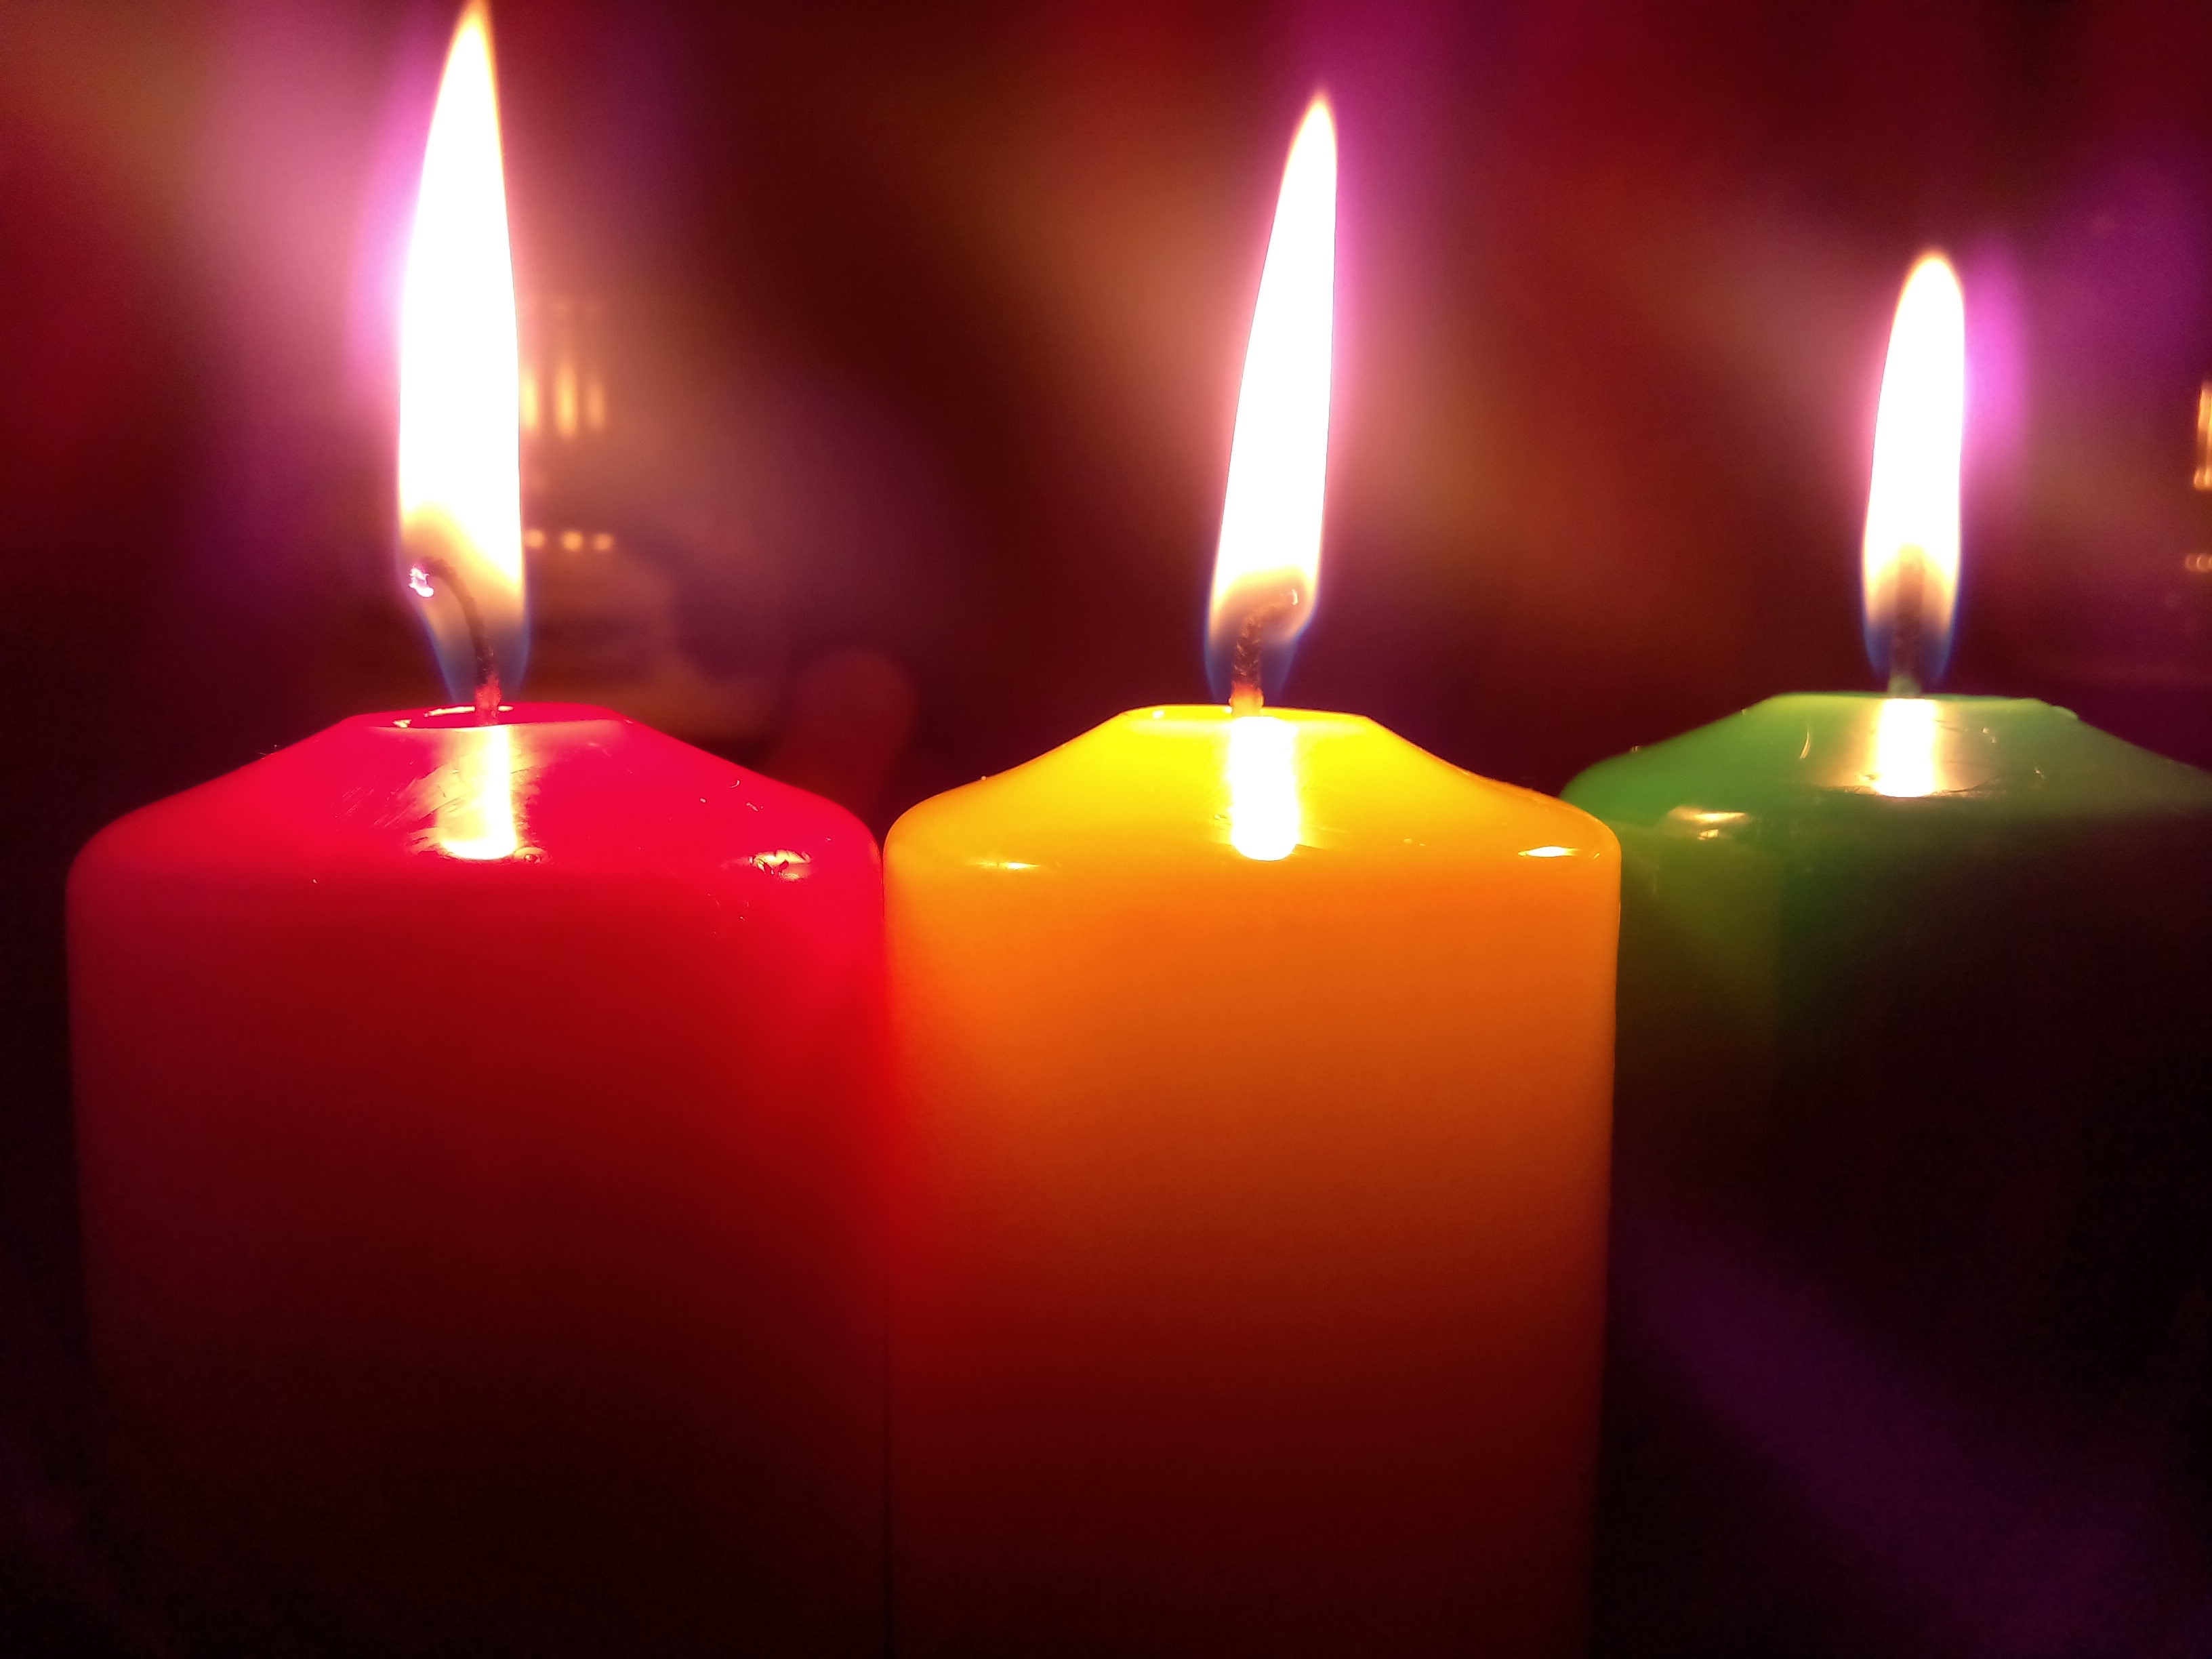
light, petal, red, flame, fire, candle, lighting, decor, christmas decoration, candles, wax candle, flameless candle